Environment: real
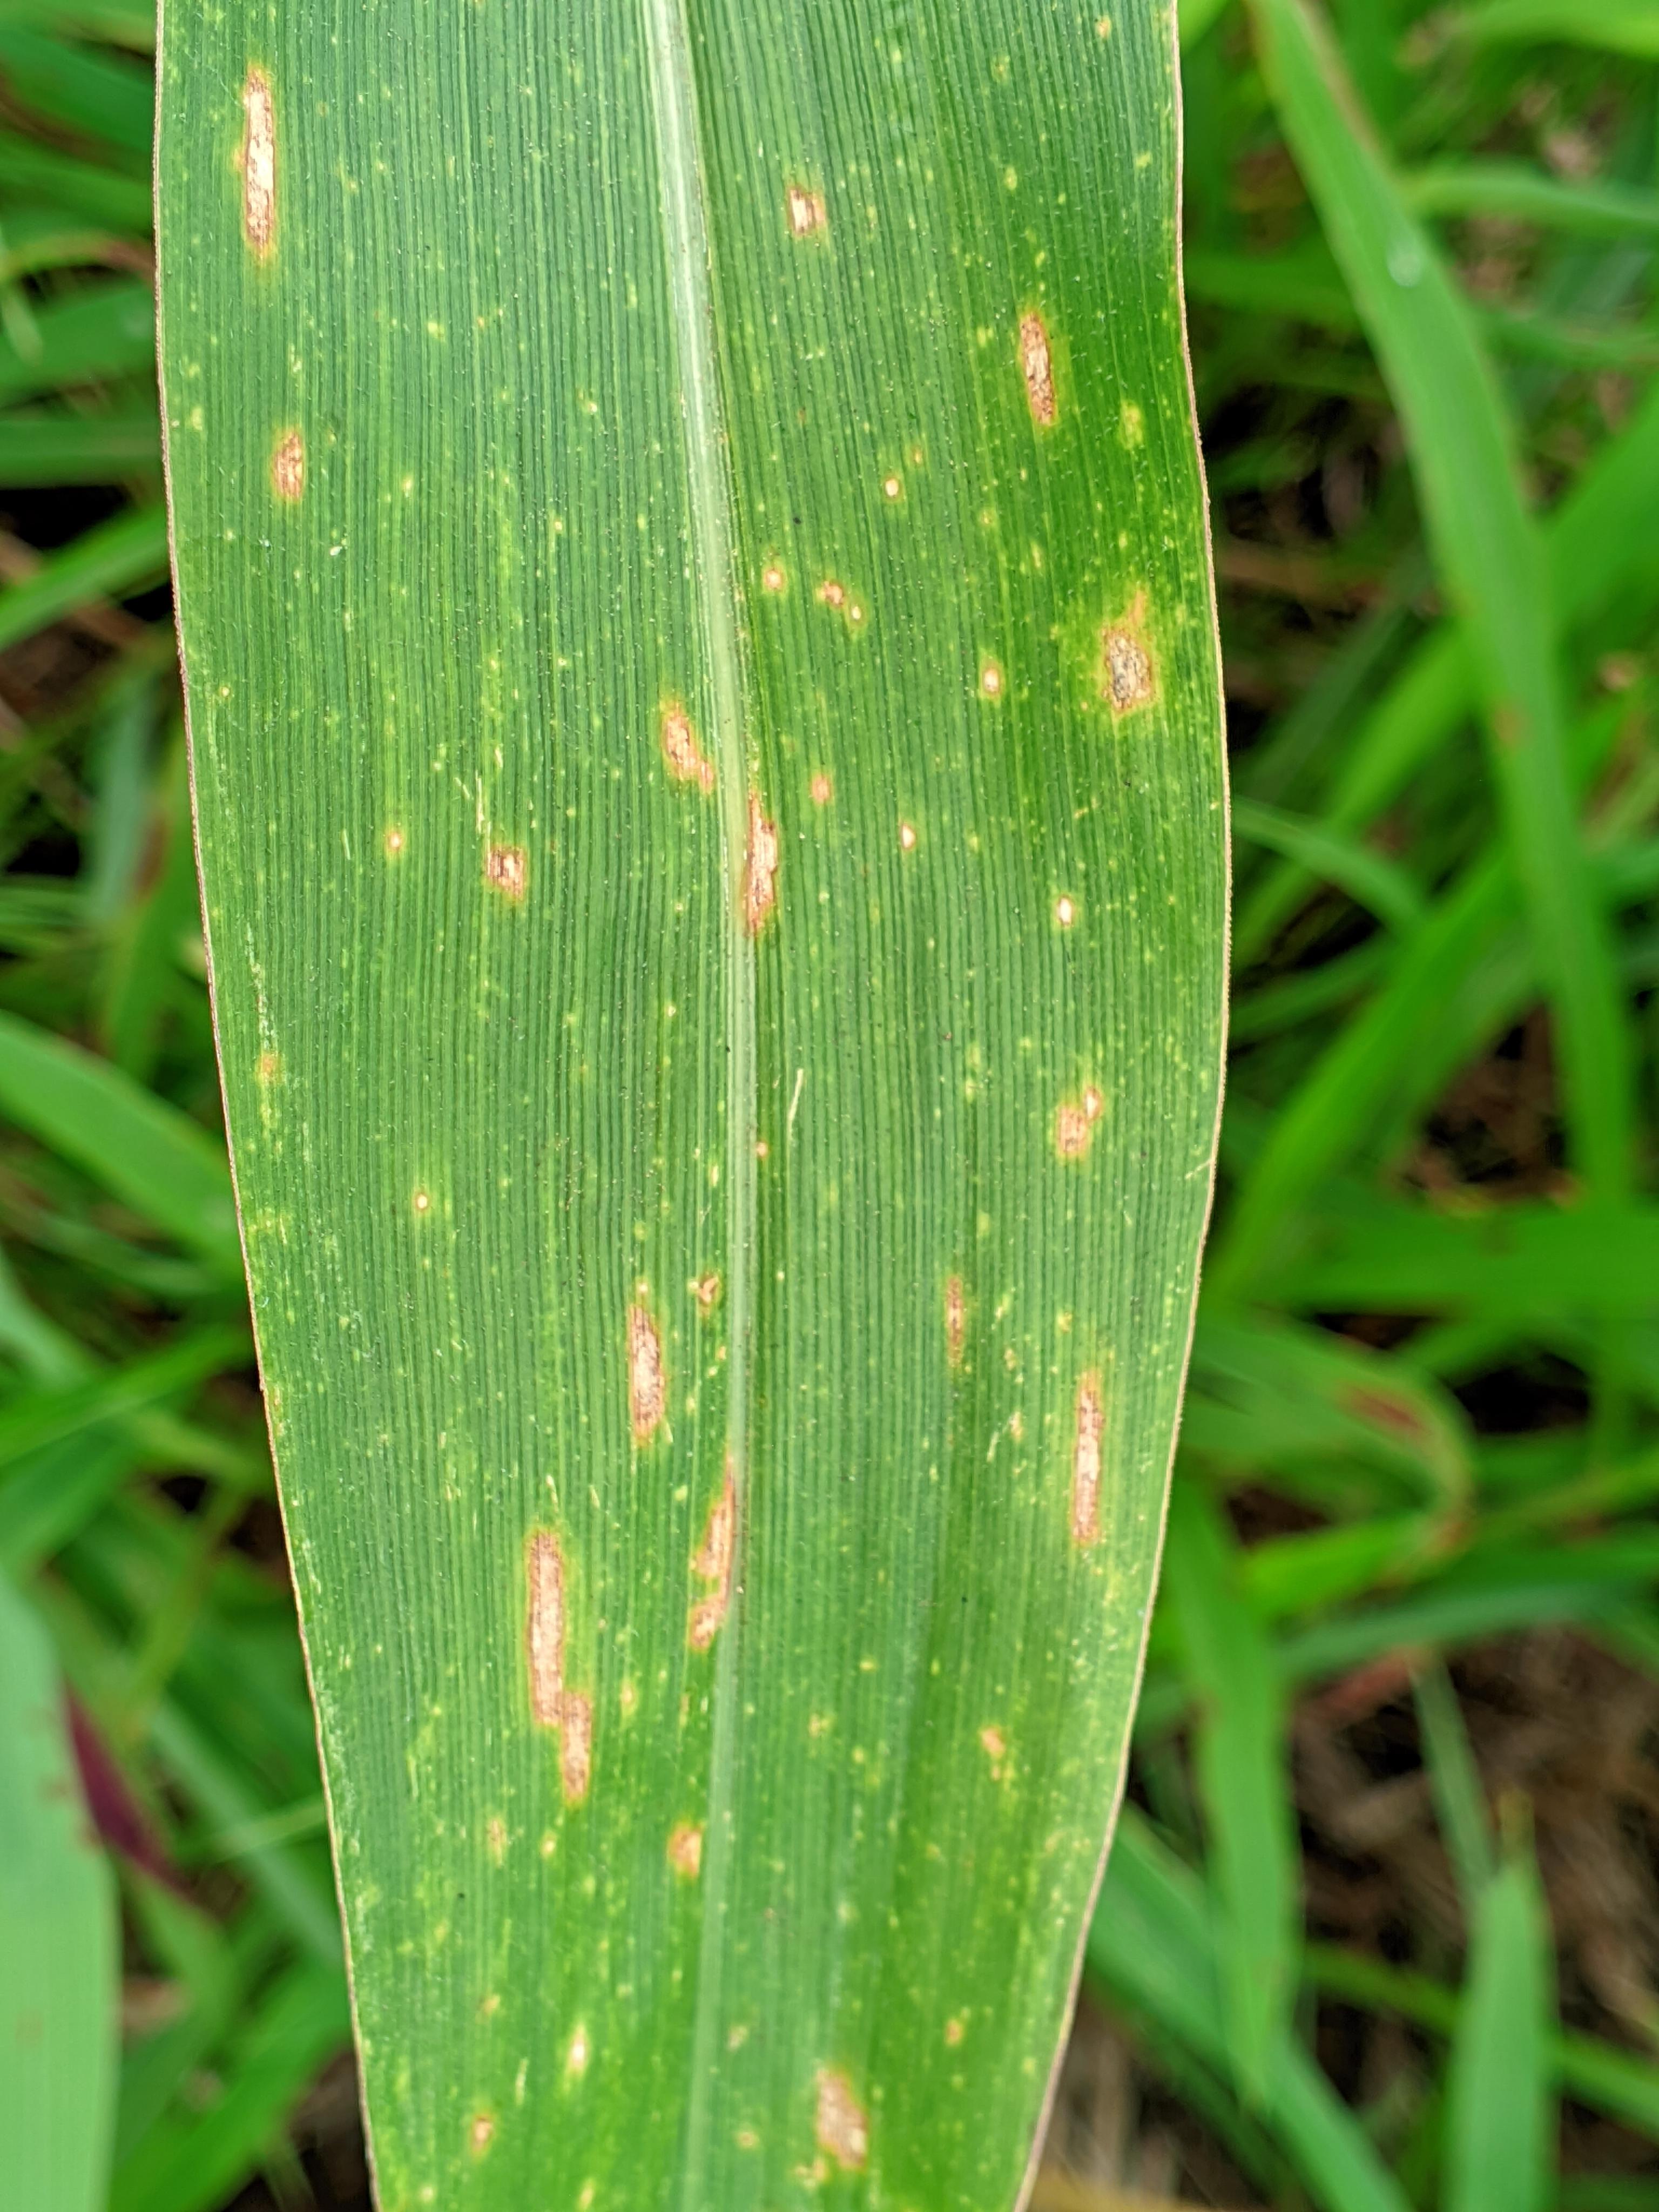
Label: gray_leaf_spot